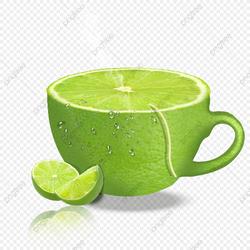
Label: Lemon